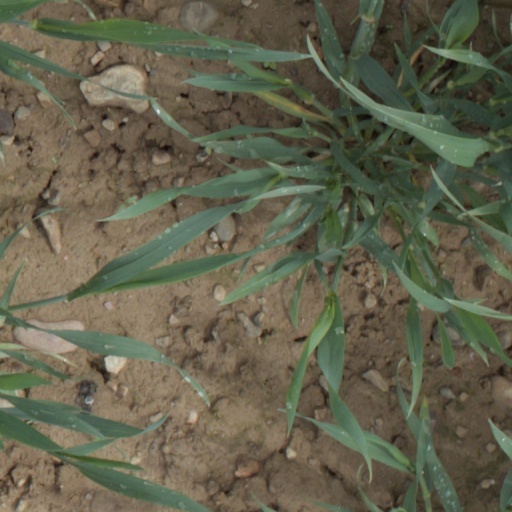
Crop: wheat